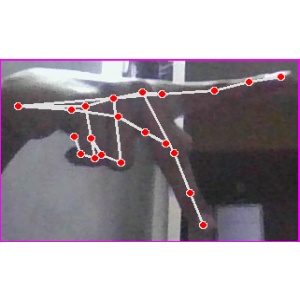
अक्षर: प